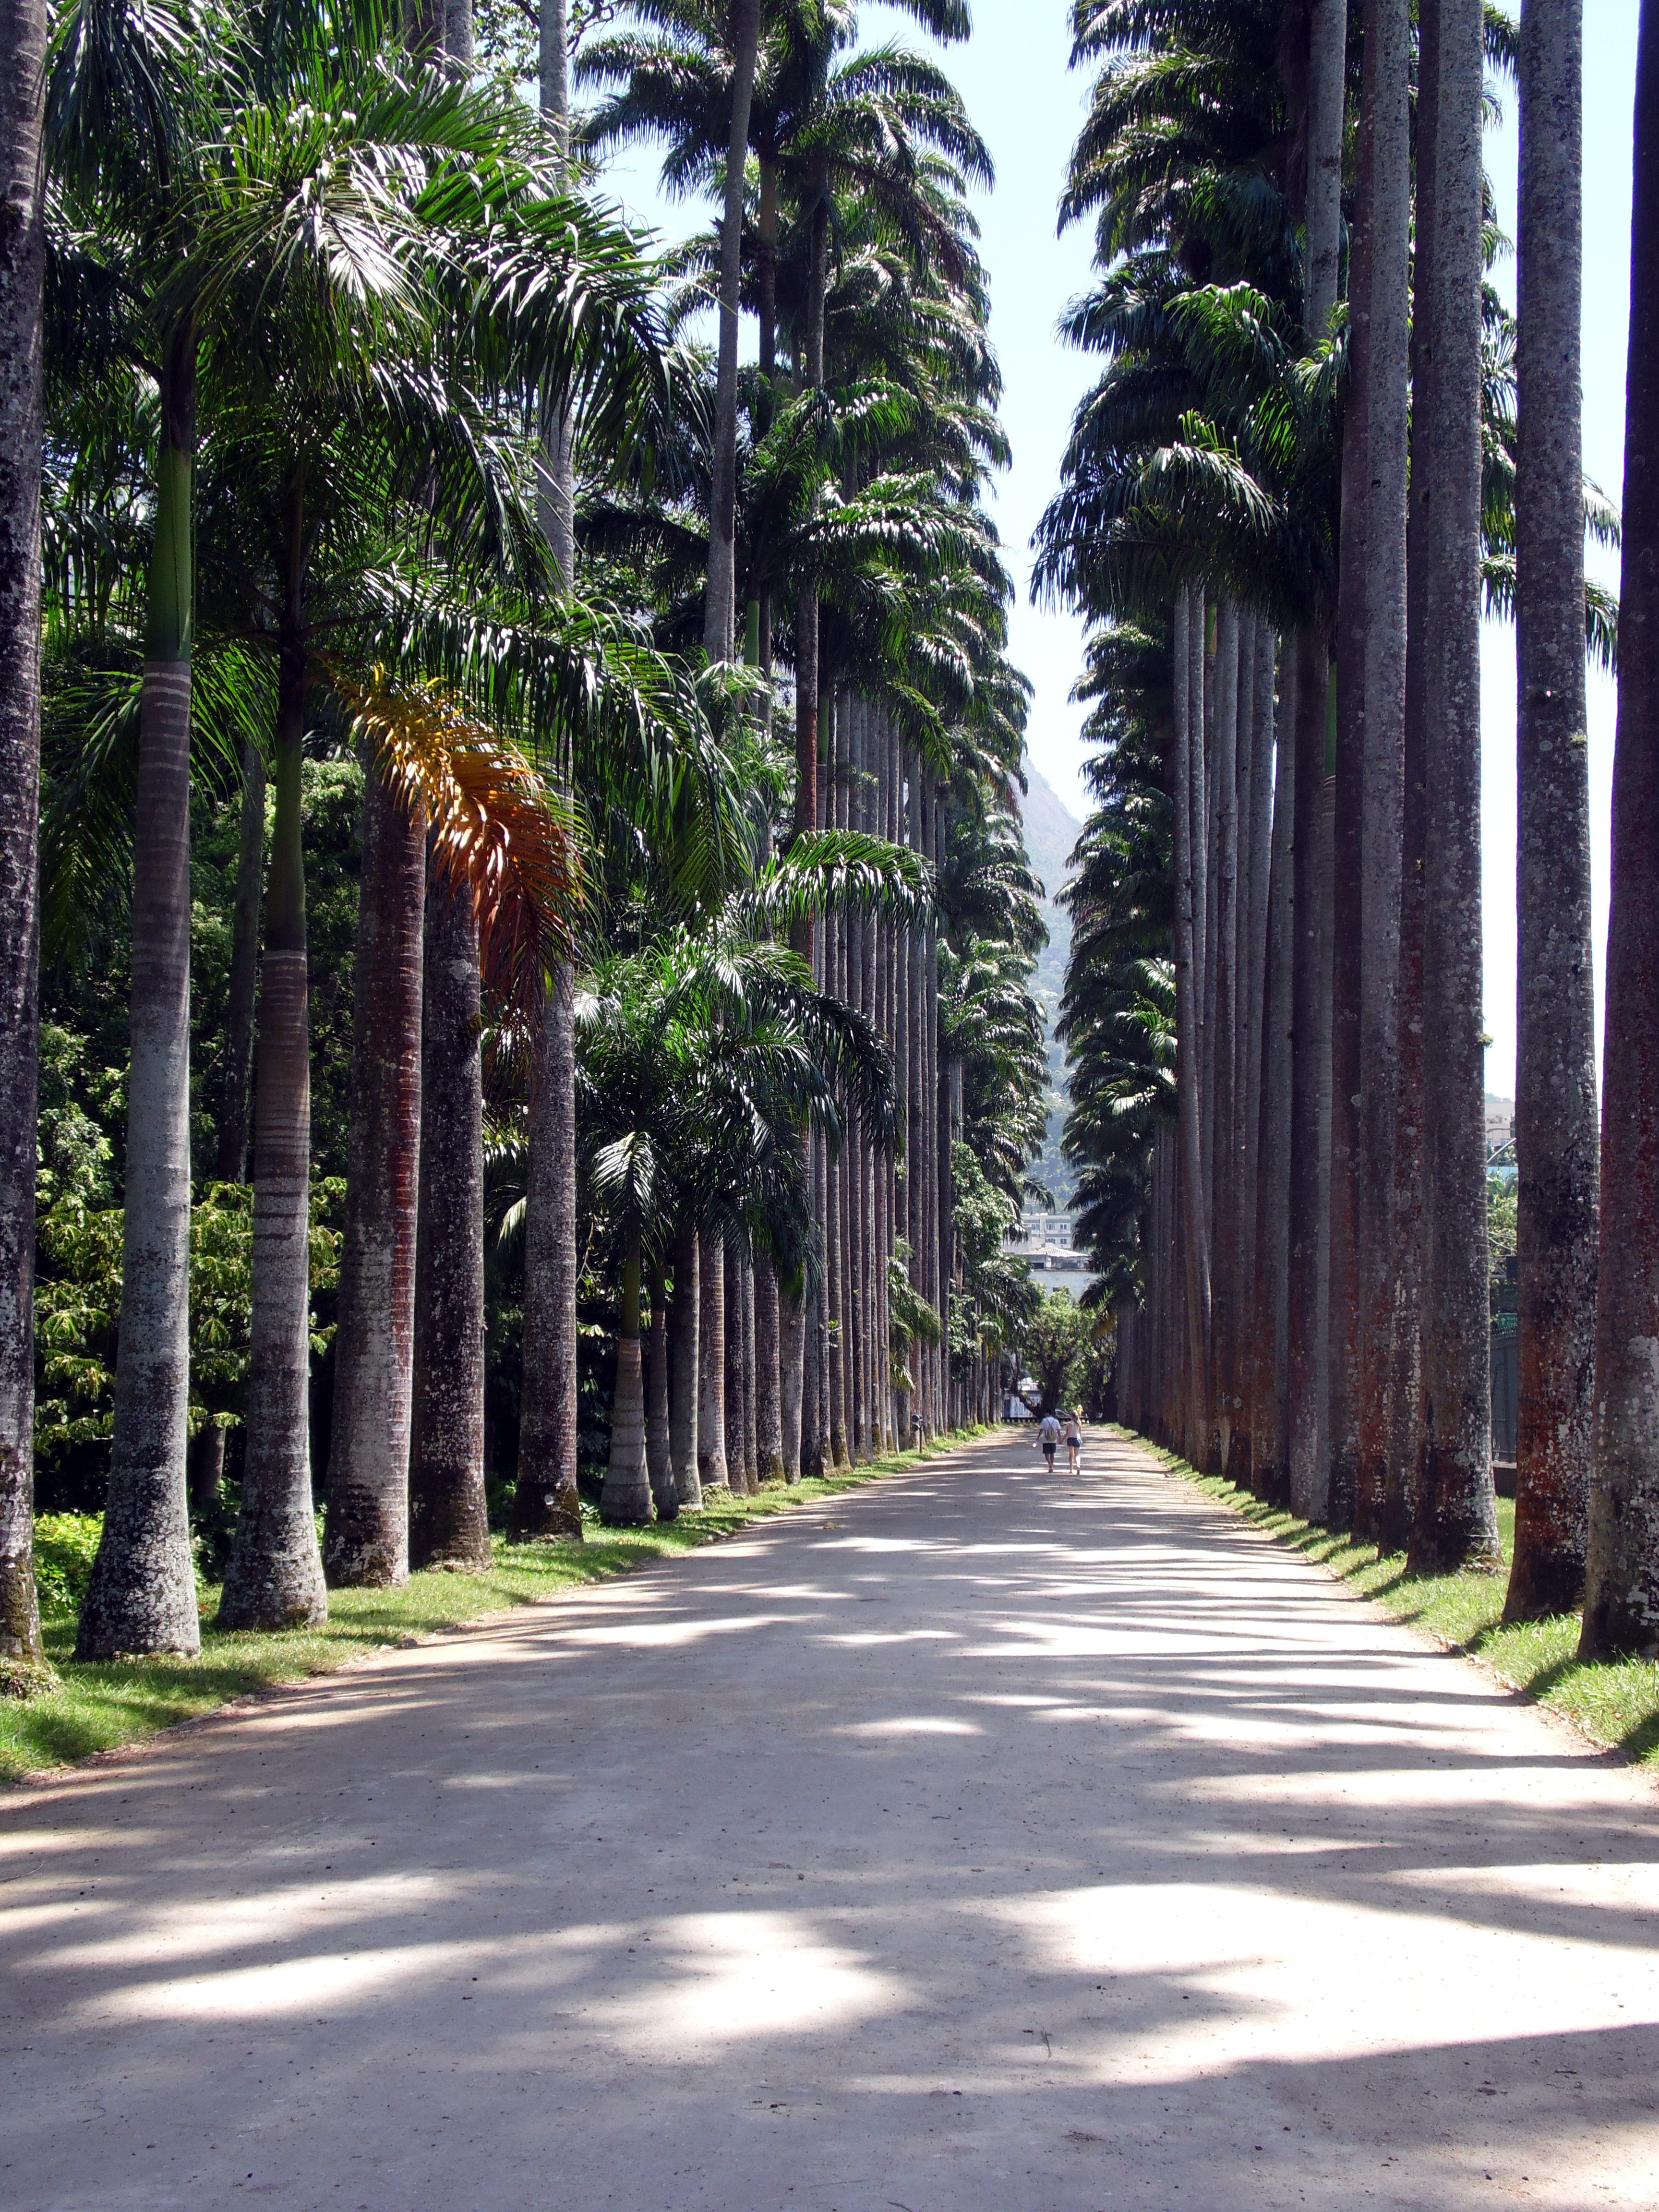
tree, nature, forest, path, plant, road, leaf, walkway, botany, garden, rio de janeiro, trees, botanical garden, natural environment, woody plant, arecales, palm family